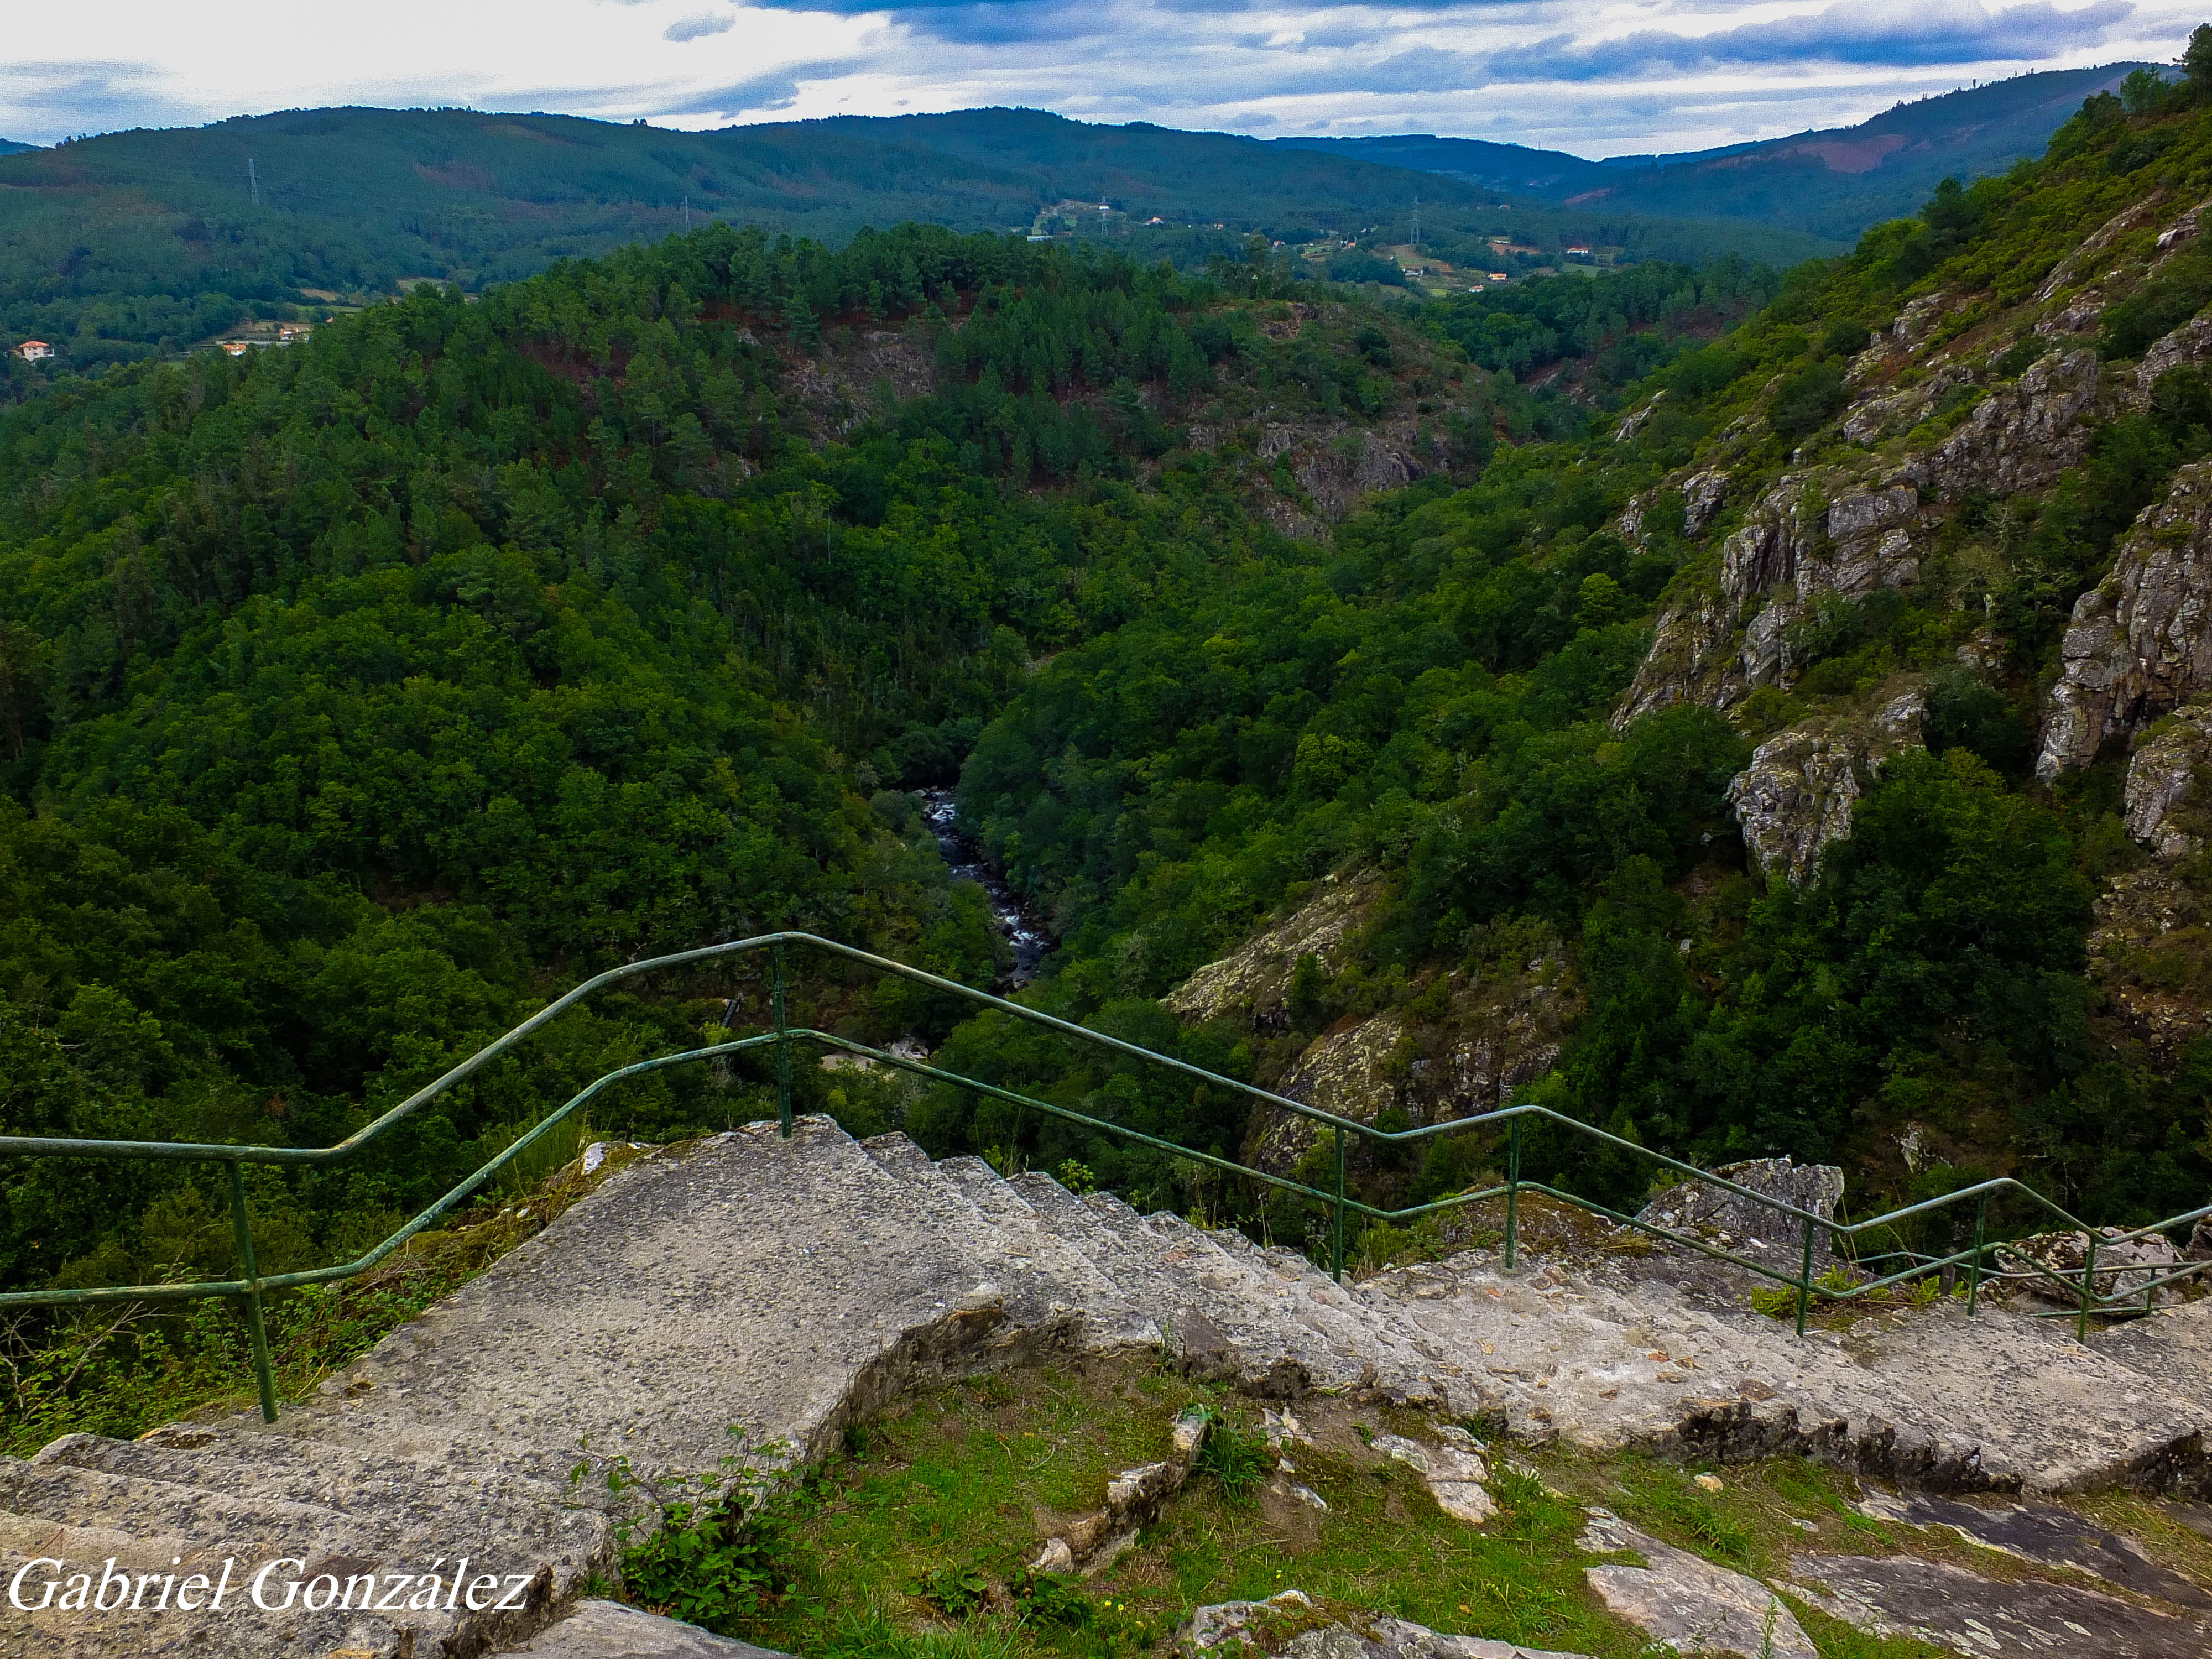
landscape, walking, mountain, trail, hill, adventure, valley, mountain range, reservoir, highland, ridge, spain, alps, plateau, pontevedra, paisajes, fell, ggl1, gaby1, fujifilmxs1, landform, fervenzadatoxa, silledagaliciaespa a, aerial photography, mountain pass, mountainous landforms, geological phenomenon